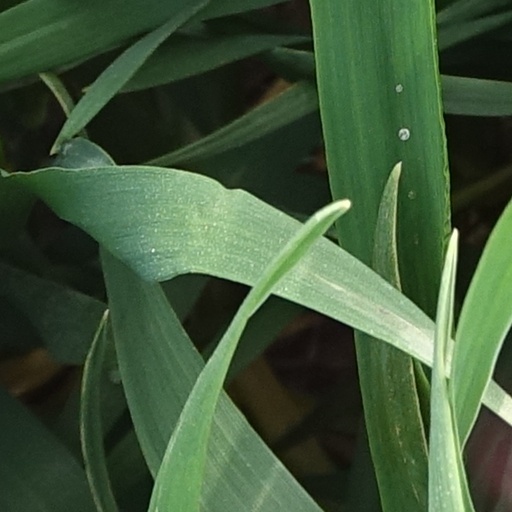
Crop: wheat